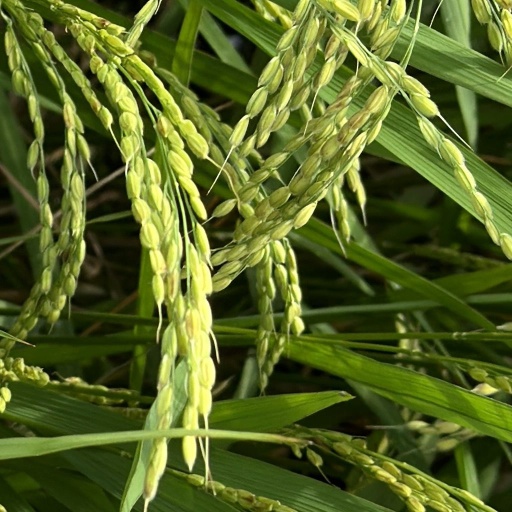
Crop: rice